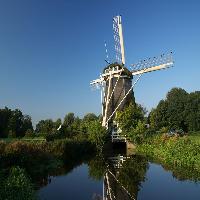
Weather: sun or clear